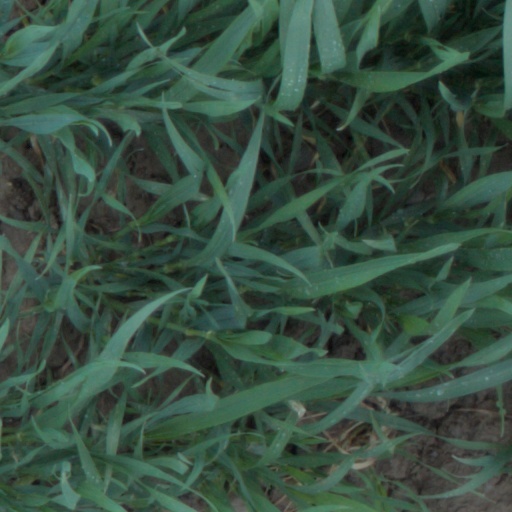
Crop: wheat